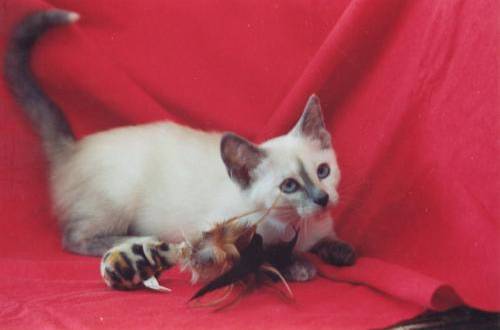
Label: cat